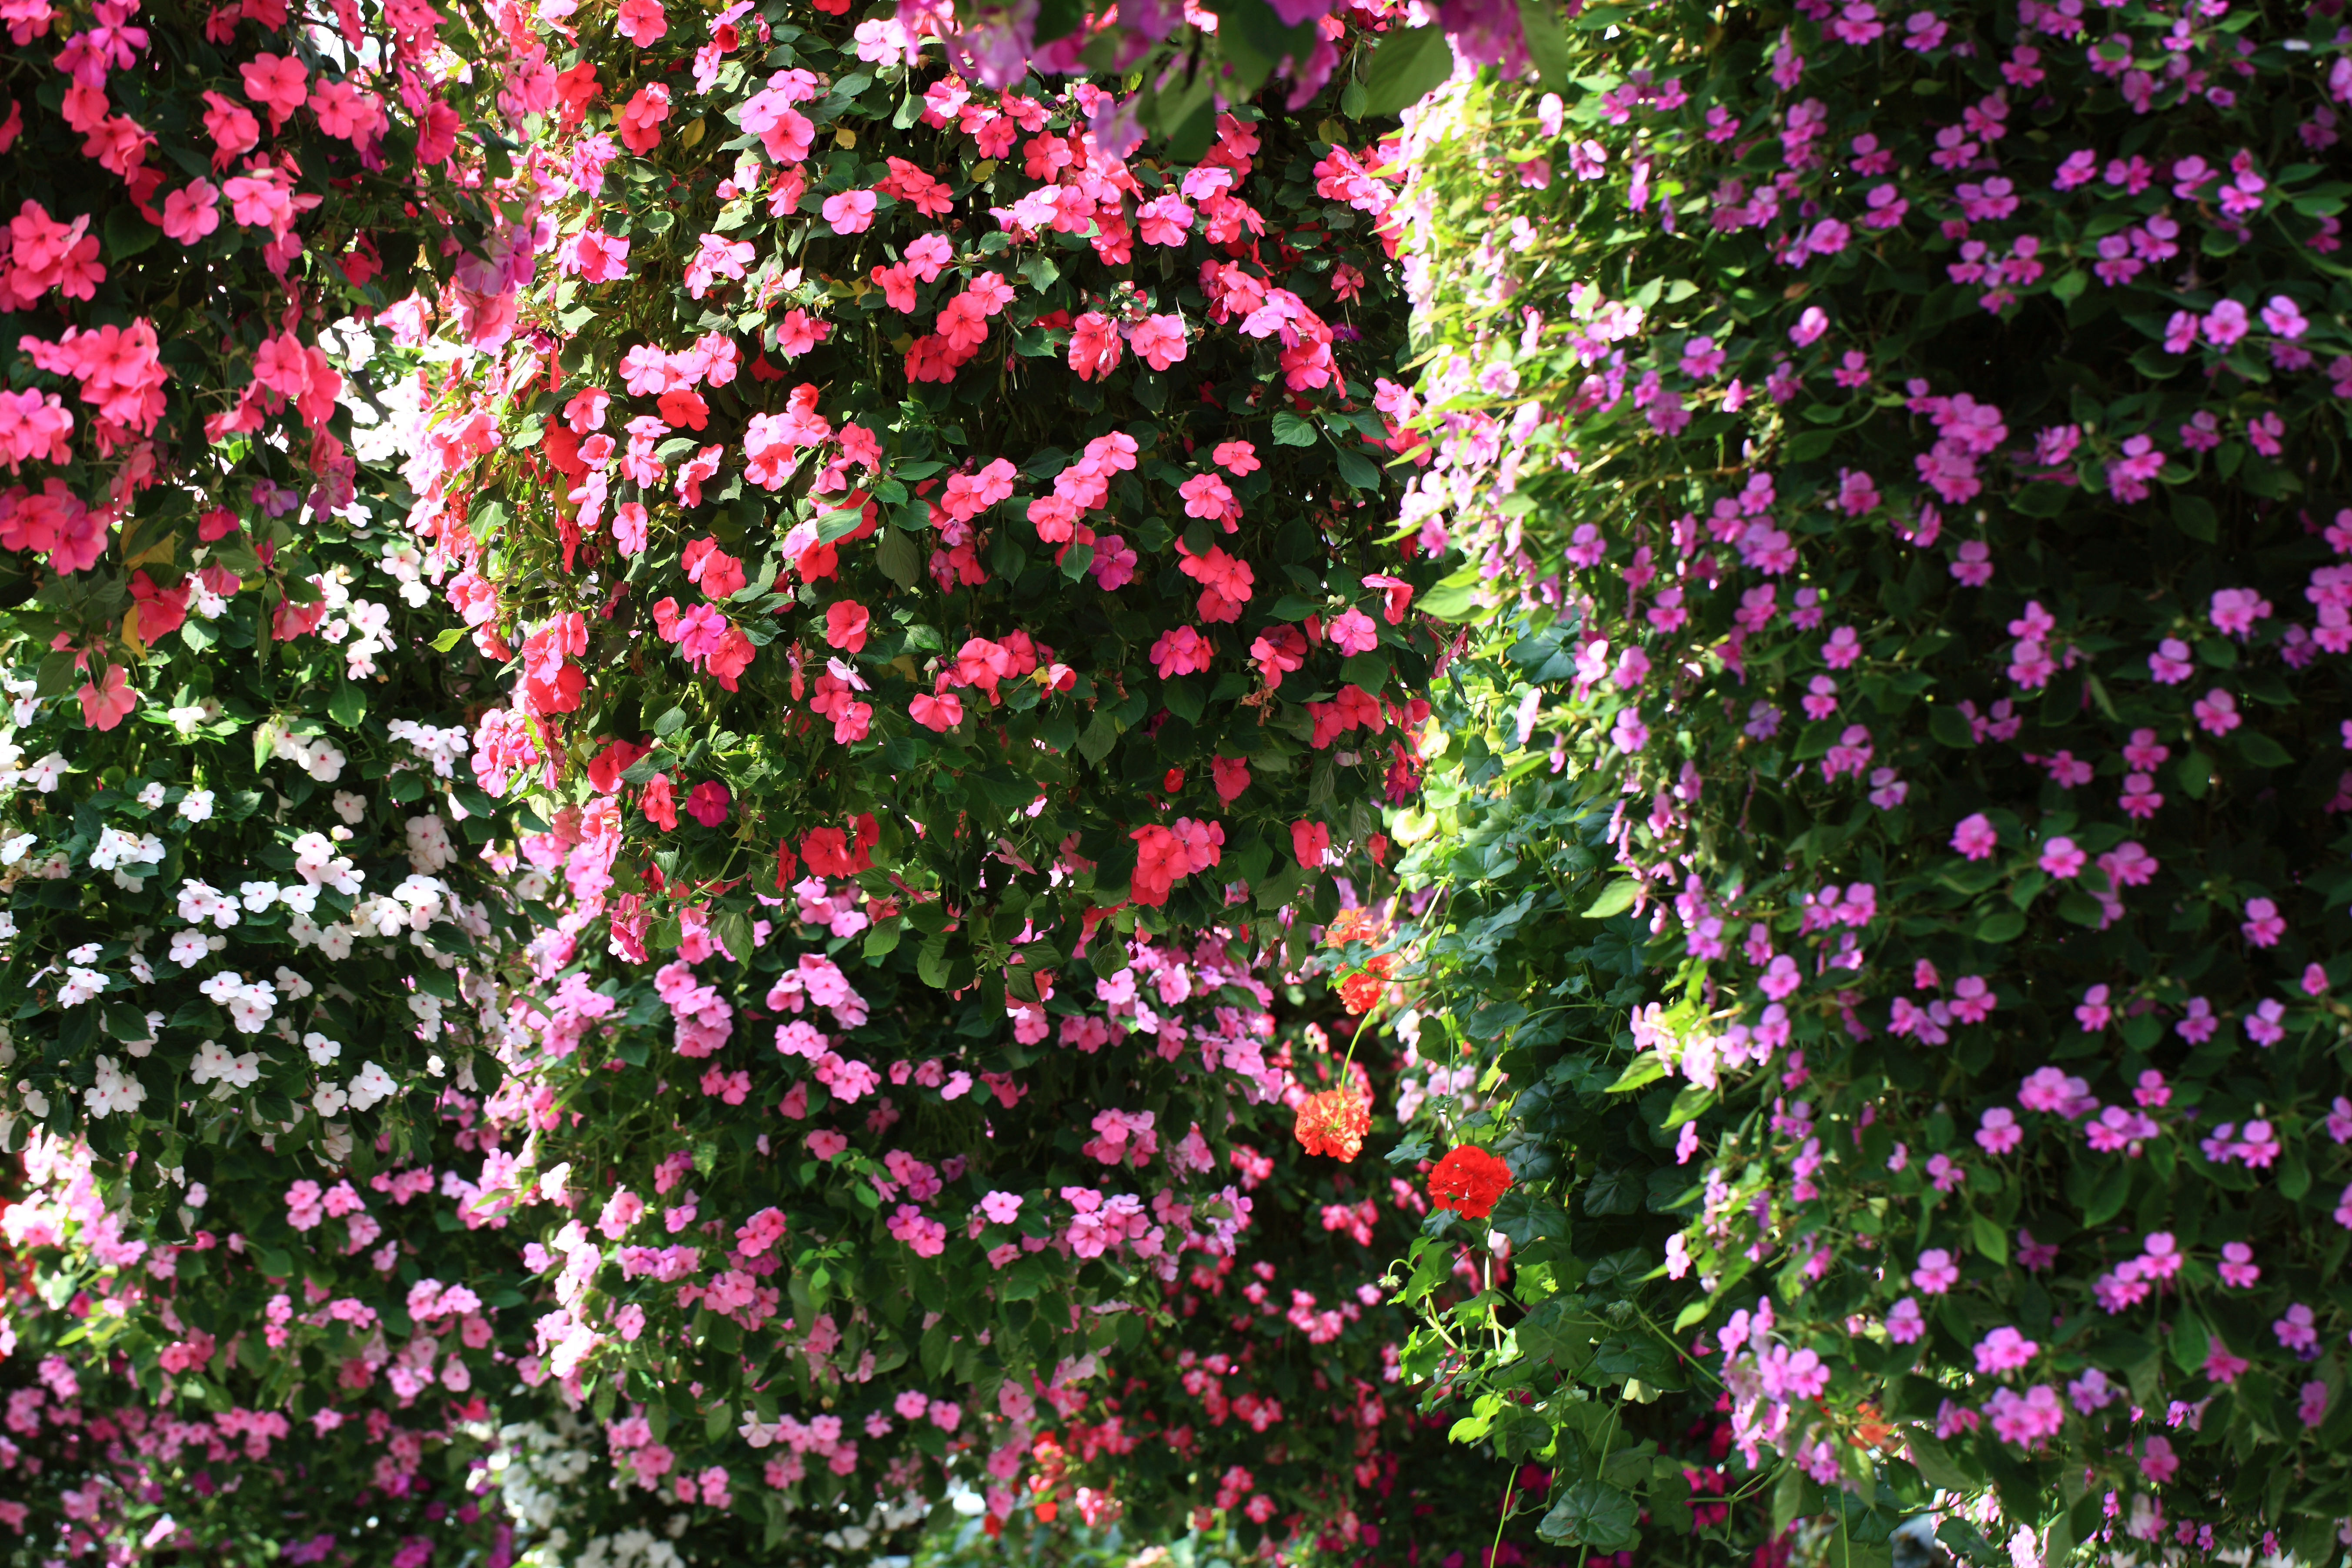
blossom, plant, flower, rose, high, flora, wildflower, shrub, 5d, hires, markii, hi, res, resolution, shizuoka, kakegawa, kachoen, flowering plant, garden roses, rose family, daisy family, annual plant, land plant, garden cosmos